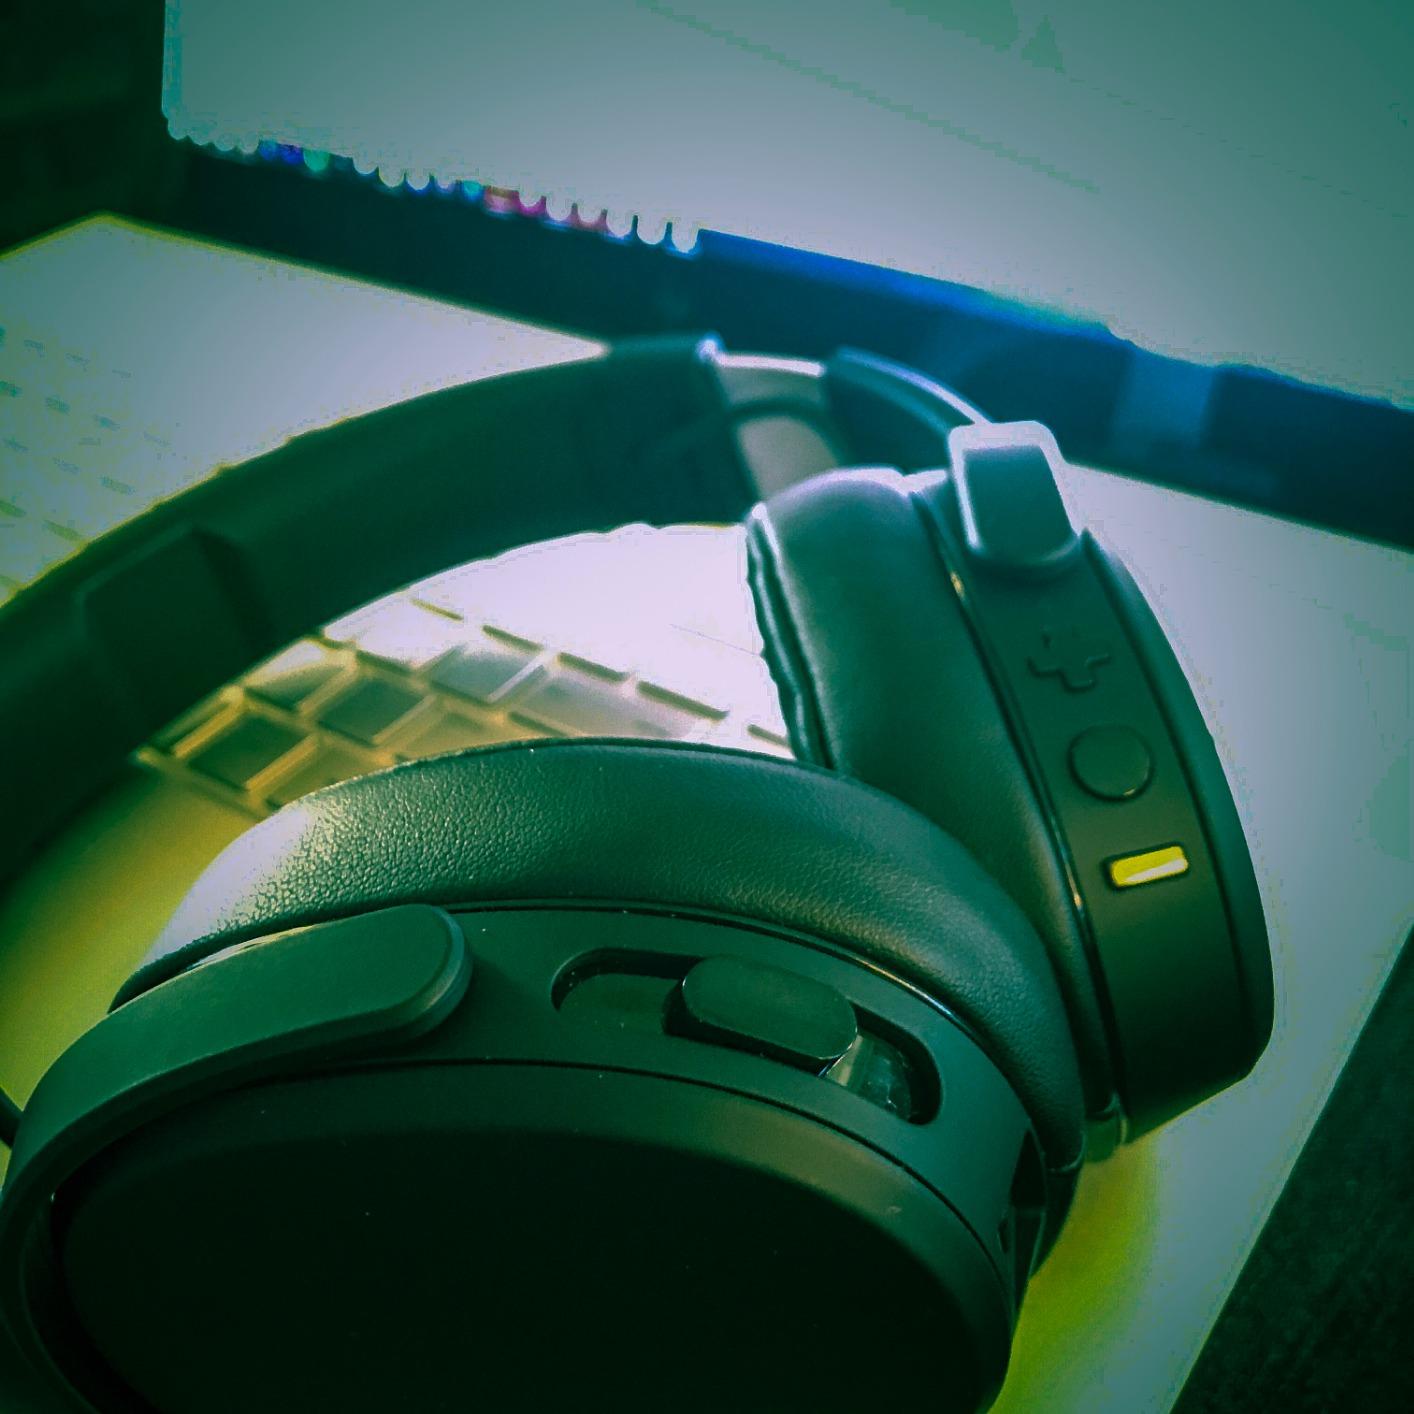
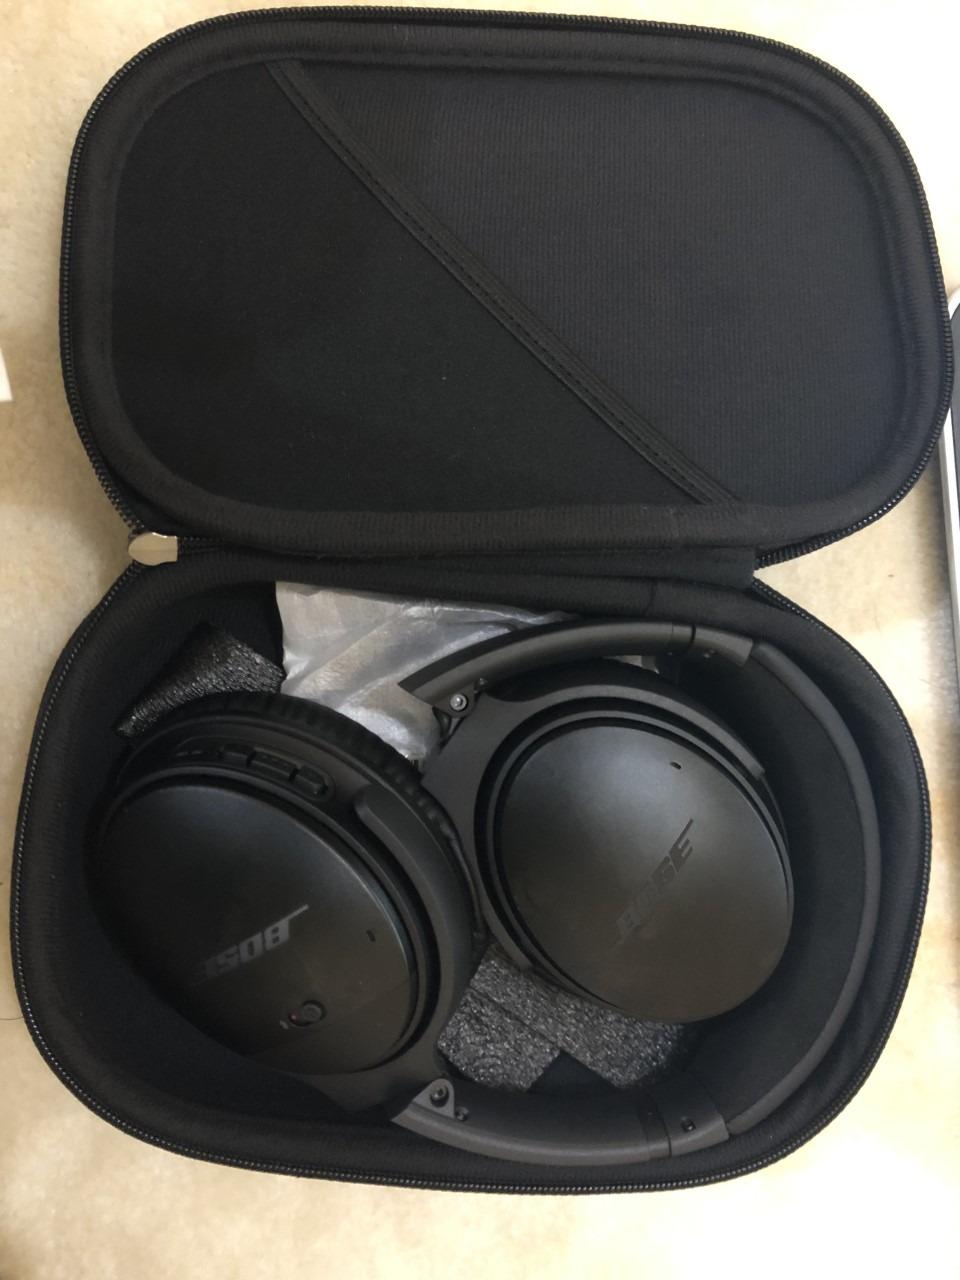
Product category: headphones
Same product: no